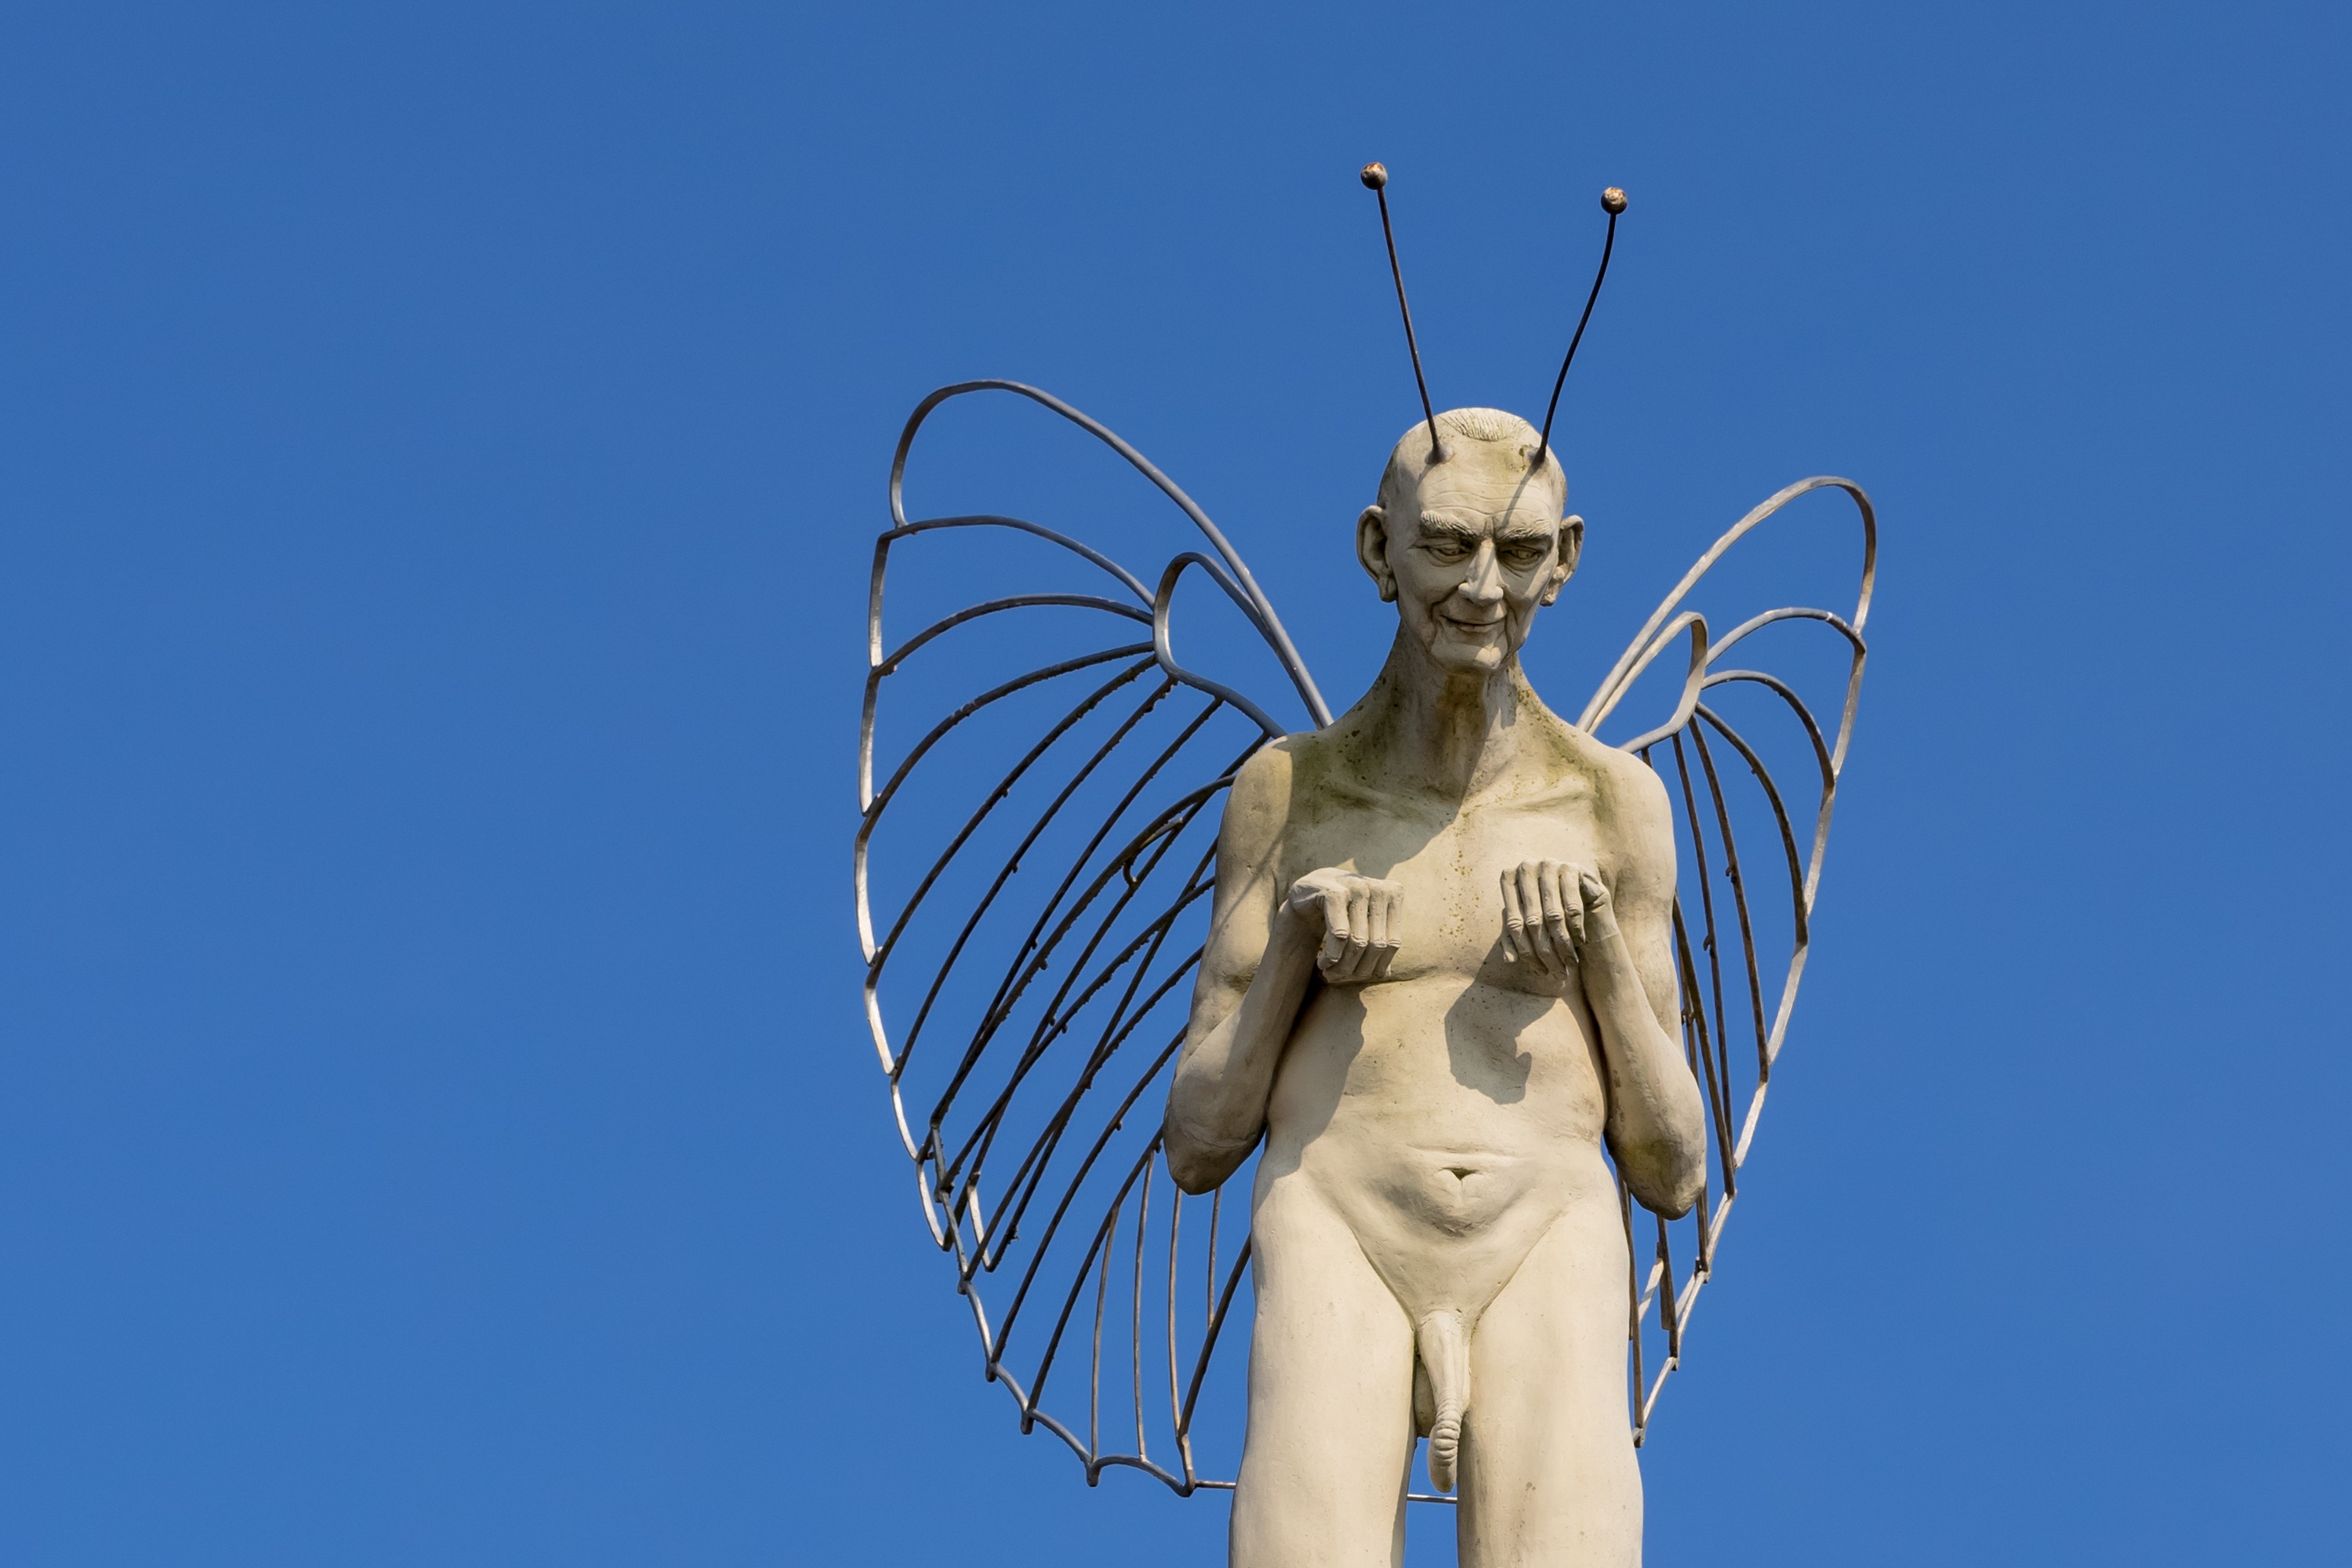
wing, sky, monument, statue, blue, sculpture, angel, devil, top, equality, evil, dear, raised, fictional character, duality